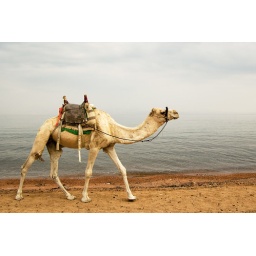
A camel walking down the beach in Dahab, Egypt.